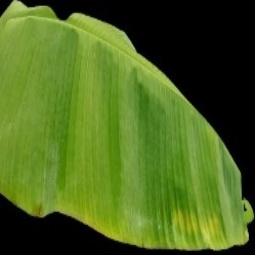
Label: Healthy